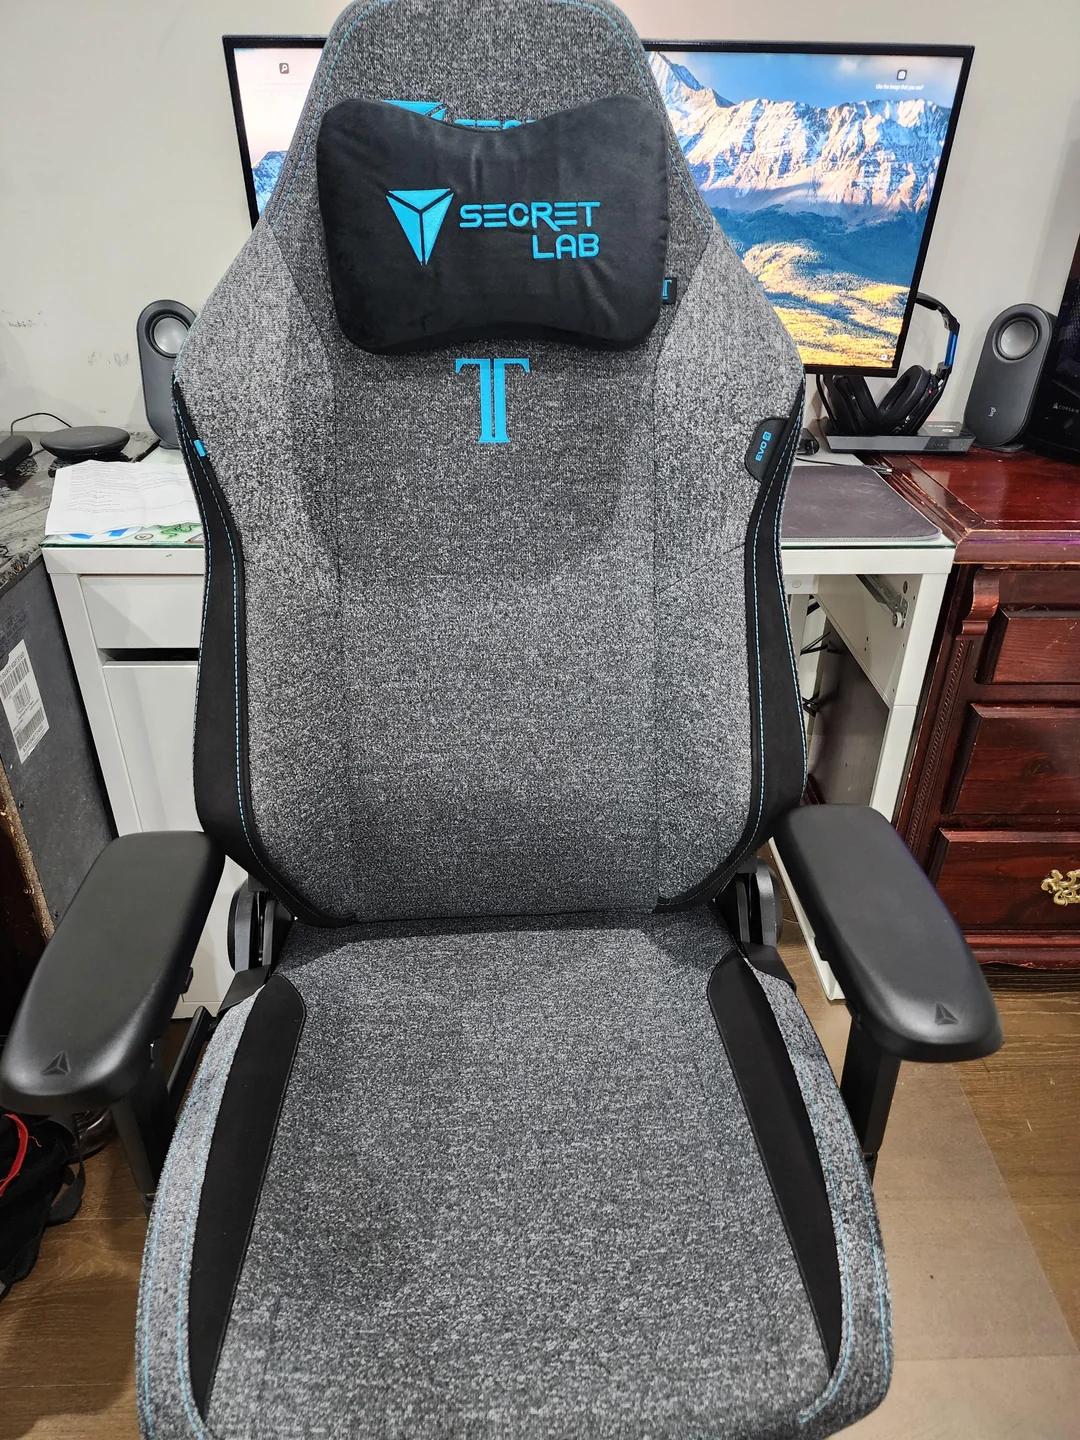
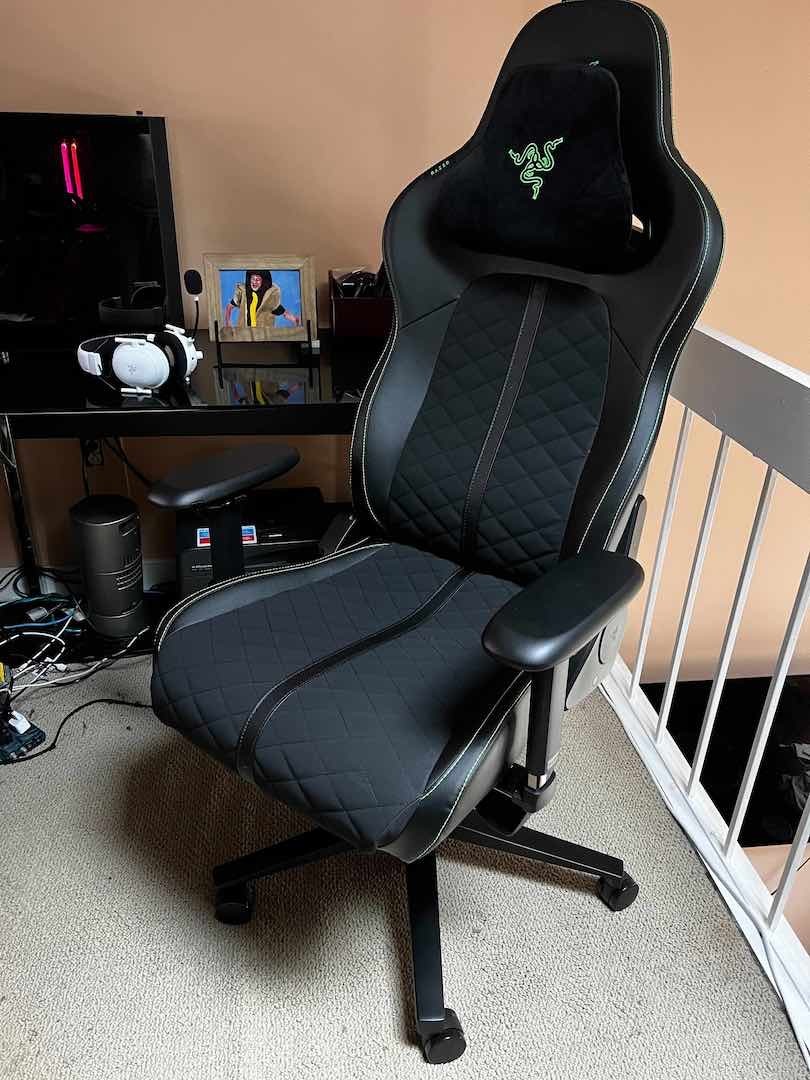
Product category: items_chair
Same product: no